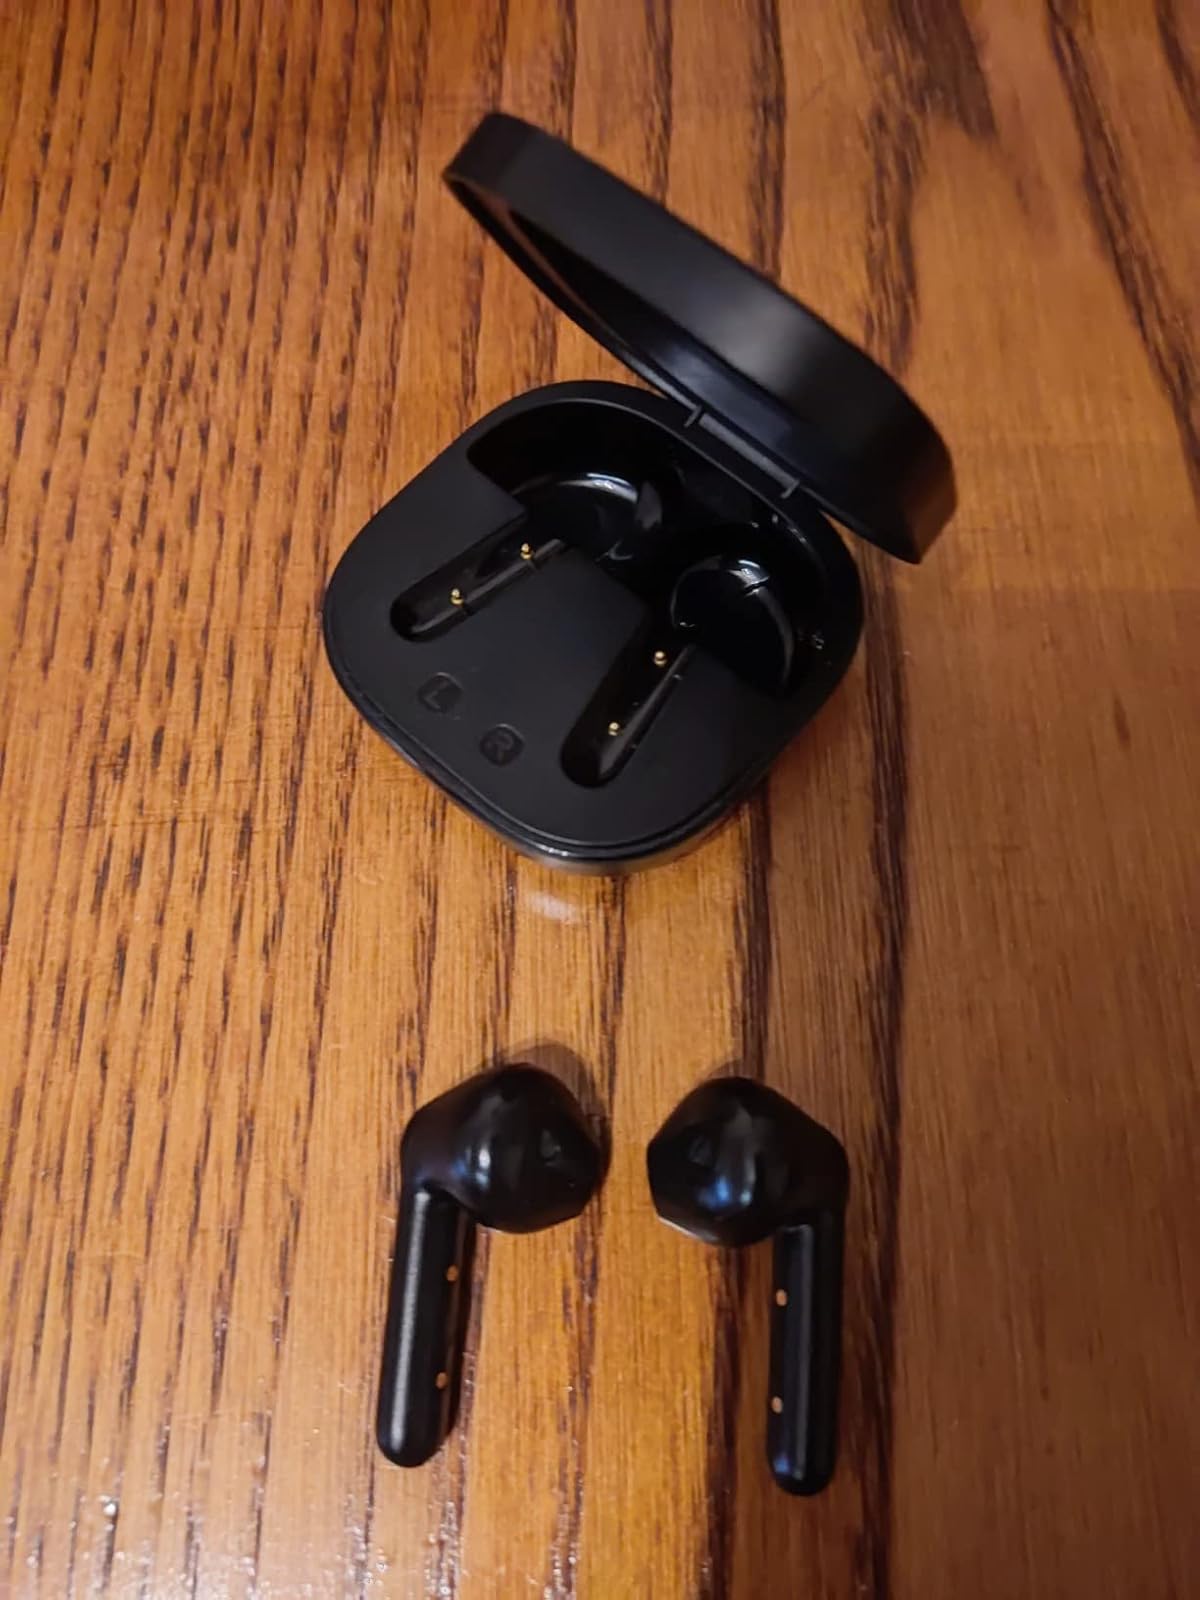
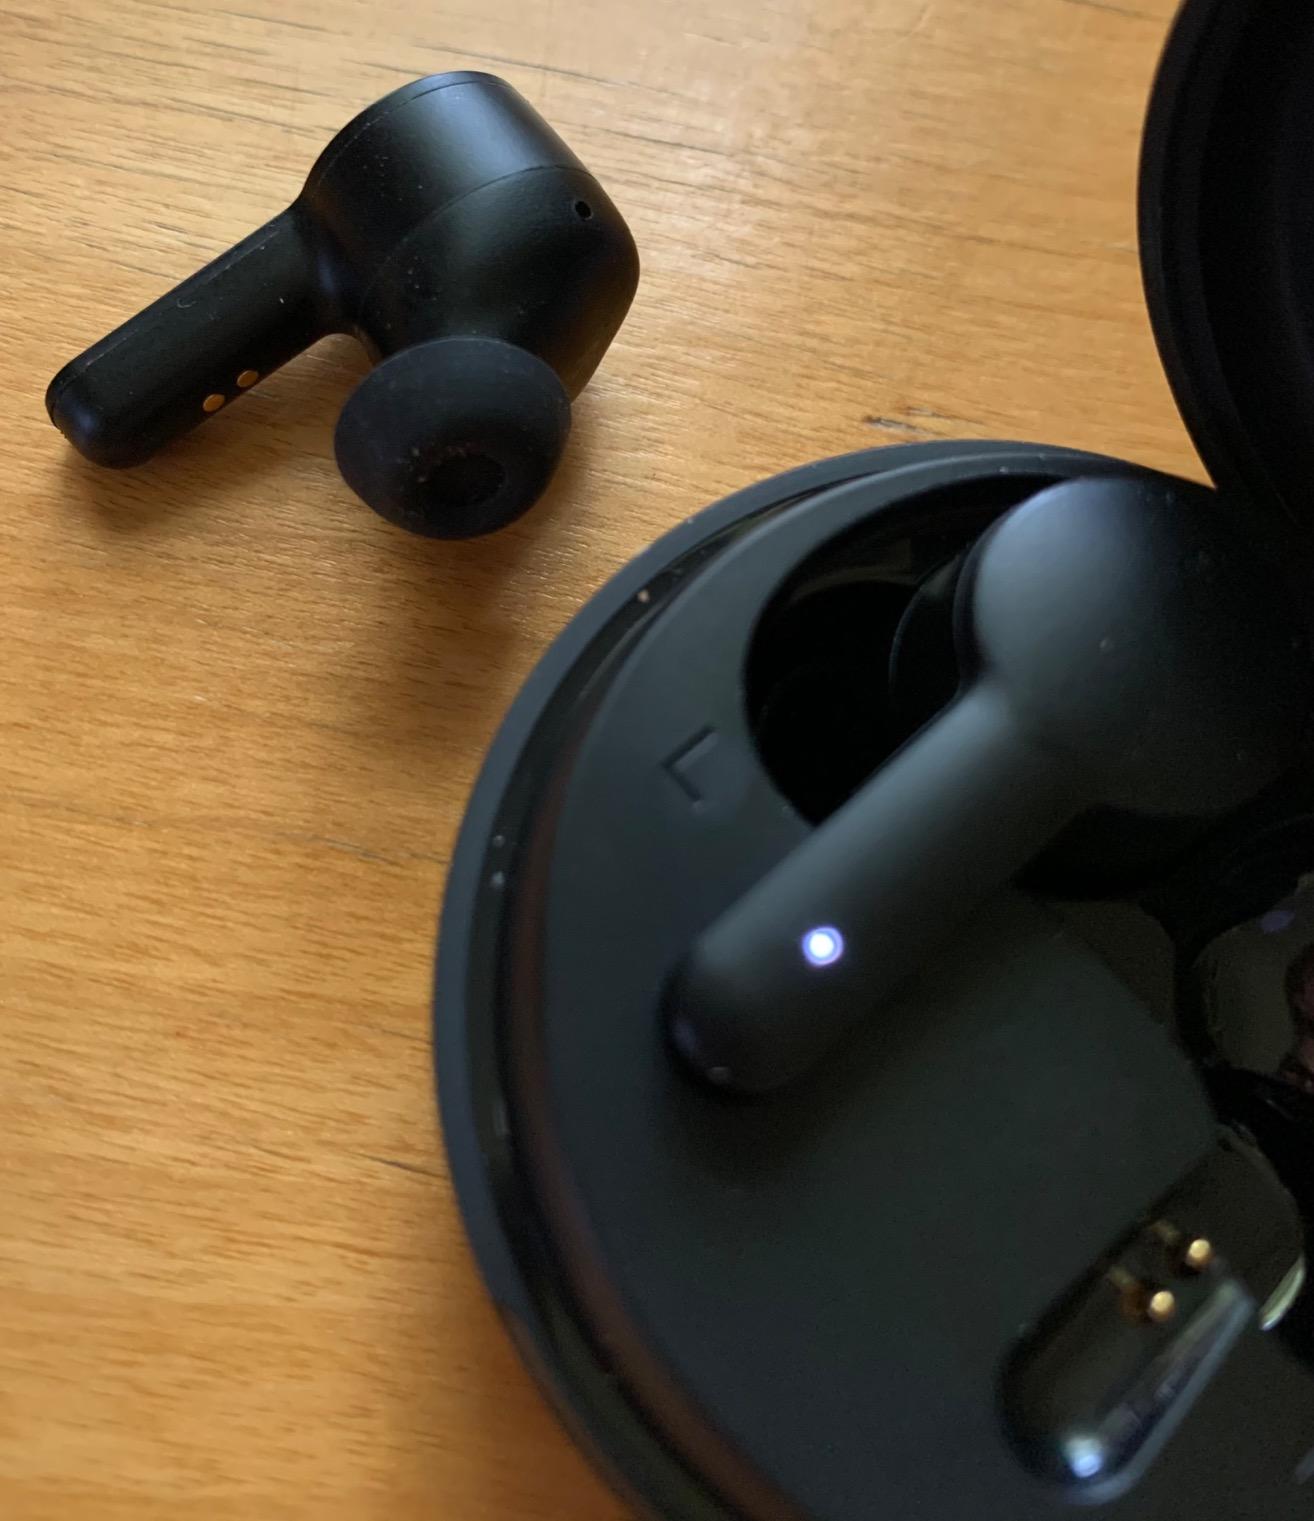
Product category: earbuds
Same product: no